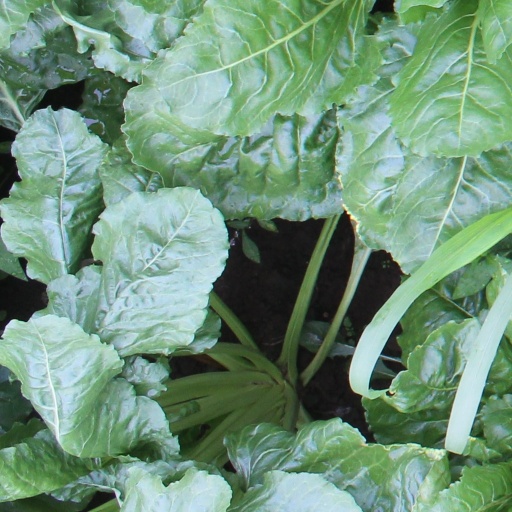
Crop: sugar beet